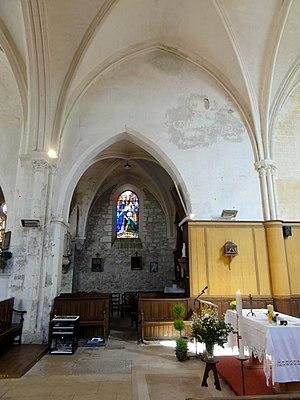
L'église Saint-Martin est une église catholique paroissiale située à Borest, dans le département de l'Oise, en France. Son histoire reste mal connue. L'intéressant portail du milieu du XIIᵉ siècle est la partie la plus ancienne de l'église. Le chœur au chevet plat éclairé par un triplet, ses deux chapelles latérales et le petit clocher forment un ensemble cohérent de style gothique, qui se distingue par son dépouillement raffiné, et tire son influence de l'architecture cisterciennes et de l'abbatiale de Chaalis toute proche. La nef et son unique bas-côté ont été reconstruites au second quart du XVIᵉ siècle dans le style gothique flamboyant, et sont également d'une construction soignée, même si les contraintes économiques ont obligé de concentrer l'effort décoratif sur l'intérieur. L'église Saint-Martin a été inscrite aux monuments historiques par arrêté du 5 avril 1930, et se trouve globalement dans un bon état de conservation. Elle est aujourd'hui affiliée à la paroisse Saint-Rieul de Senlis, et les messes dominicales y sont célébrées le samedi précédant le deuxième dimanche du mois.